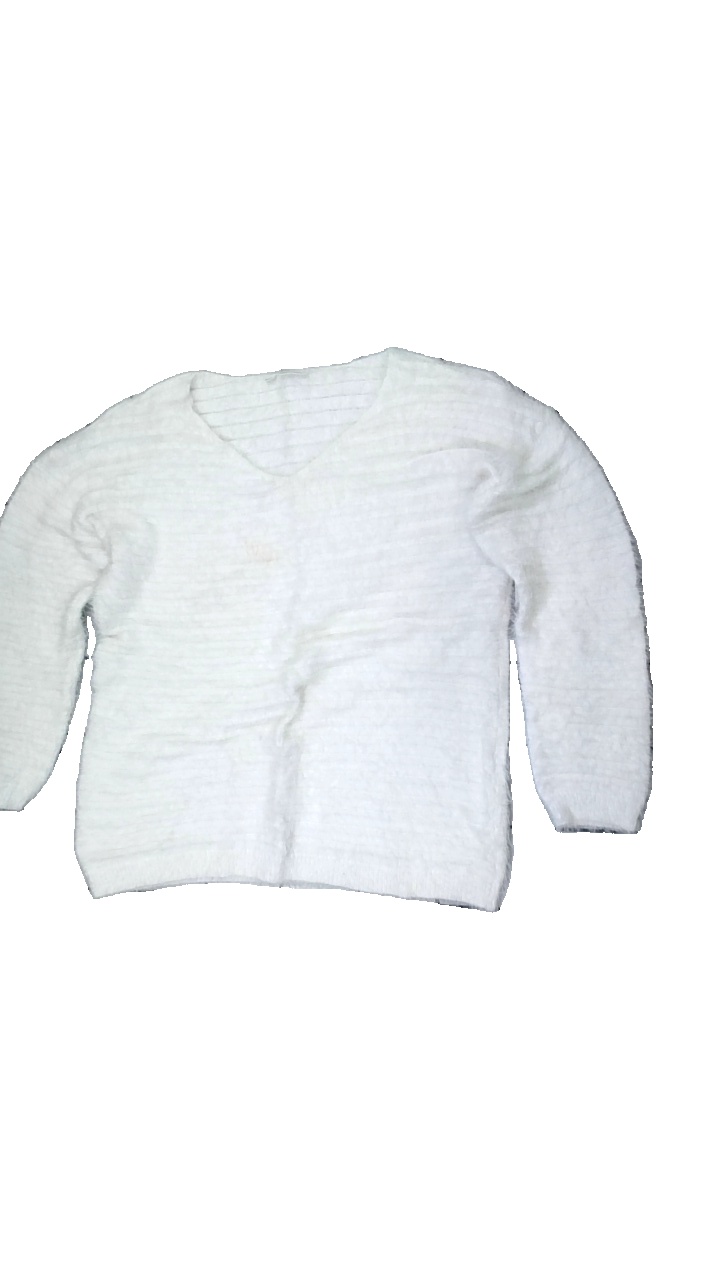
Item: Sweater (Ladies)
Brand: Bodyflirt
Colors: White
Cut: Regular, C-collar
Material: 90% nylon, 10% acrylic
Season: All
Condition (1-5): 3
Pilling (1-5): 3
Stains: Major
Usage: Export
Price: <50